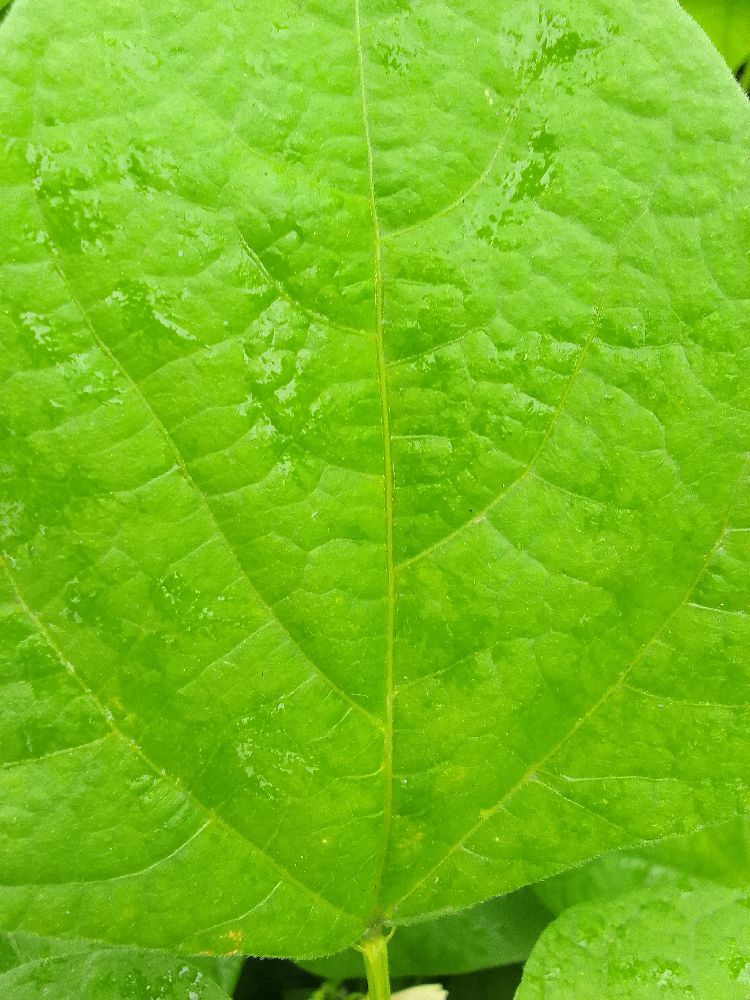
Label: healthy